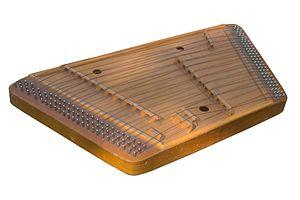
Le cymbalum, czimbalum, cimbal, cimbalom, țambal, ou tsymbaly, cimbole, cimbolai ou Cembalum est un instrument à cordes frappées faisant partie de la famille des cithares sur table. On l'appelle aussi le piano tzigane.